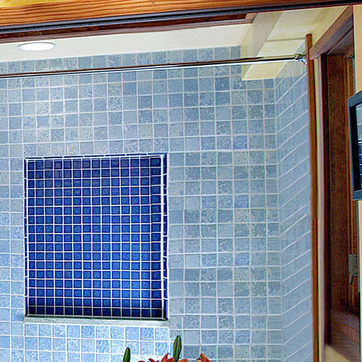
Material: mirror